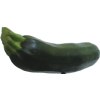
Label: dark_zucchini